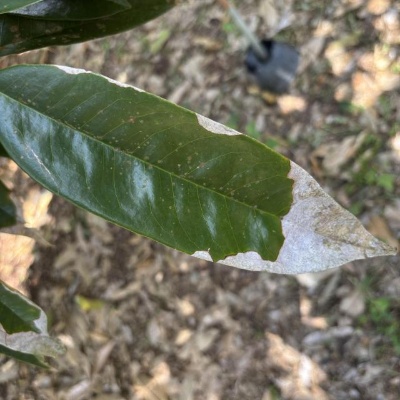
Label: Leaf_Blight